Karl Mundt

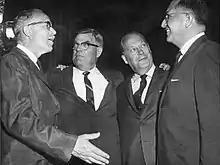
South Dakota's congressional delegation in the 87th U.S. Congress.L-R: Ellis Y. Berry, Joseph H. Bottum, Karl E. Mundt, and Ben Reifel.

In the House of Representatives, Mundt sponsored and supported proposals for "Buy American" legislation, was a member of the Foreign Affairs committee from 1941 to 1948, and played a key role in encouraging the United States to join the United Nations Educational, Scientific and Cultural Organization (UNESCO) in 1945. He was a key proponent of the Voice of America, which was established as a result of the Smith-Mundt Act, signed into law in 1948. He was a member of the House Un-American Activities Committee from 1943 to 1948. HUAC's activities during this period included the Alger Hiss hearings and investigations of the motion picture industry. Mundt was unsuccessful in attempts to have HUAC continue investigating the Ku Klux Klan.